Michael Scammell

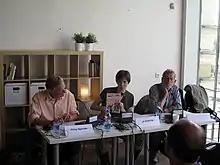
Philip Spender, Jo Glanville, Michael Scammell in Prague (2010)

In 1971, Scammell became the first director of the nonprofit Writers and Scholars International (later the Writers and Scholars Educational Trust) in London, and started the quarterly magazine, "Index on Censorship", devoted to documenting censorship worldwide and promoting freedom of expression. In 1976 he was asked to revive the International PEN Club's moribund Writers in Prison Committee and remained chair for the next ten years.